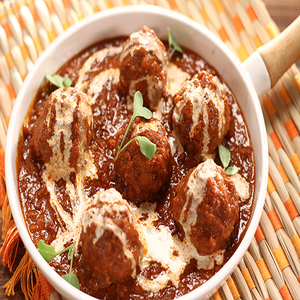
Dish: kofta